Battle of Monett's Ferry

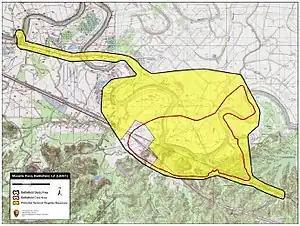
Map of Monett's Ferry Battlefield core and study areas by the American Battlefield Protection Program.

In 1864, the Cane River (also called the Old River) split from the Red River near Grand Ecore and flowed generally southeast. The Cane River ran roughly parallel and west of the Red River before flowing into the Red River again near Colfax. After leaving Grand Ecore, Banks' army crossed the Cane River at Natchitoches into what was essentially an island. The only outlet from the island at the southeastern end was at Monett's Ferry.